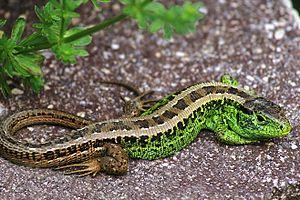
Lacerta agilis, le Lézard des souches est une espèce de sauriens de la famille des Lacertidae. En France, ce lézard est strictement protégé par la loi.
Cette liste commentée recense les reptiles en Belgique.
Cette liste systématique des noms vulgaires de reptiles ne concerne que les espèces vivant en France métropolitaine.